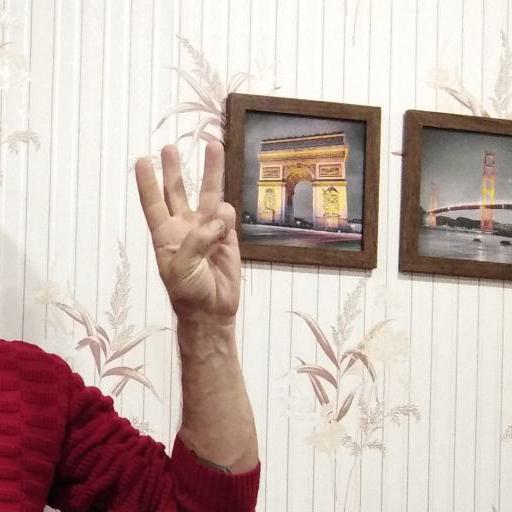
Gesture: three